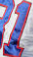
Number: 1